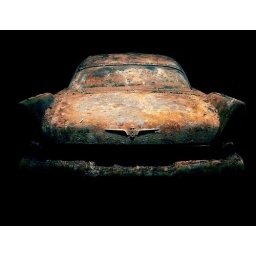
Note: do not store car in underground crypt full of water for 50 years.